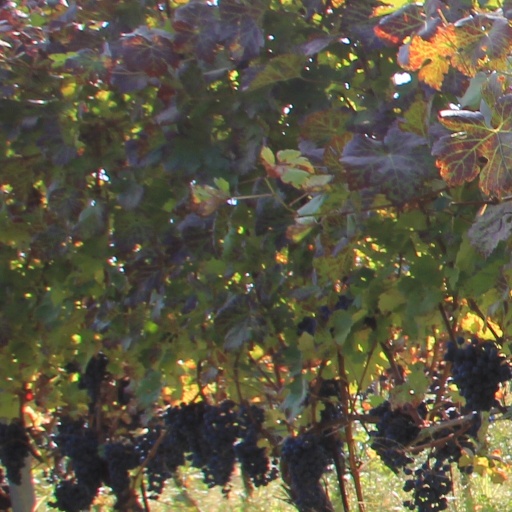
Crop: grape